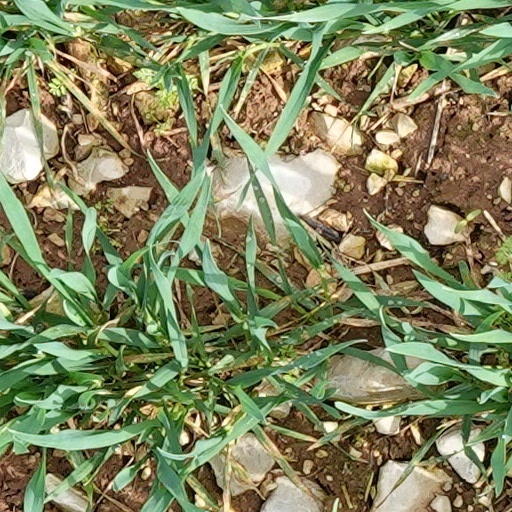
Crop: wheat